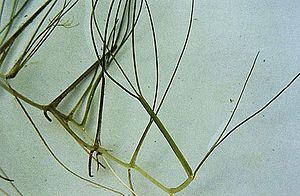
La Rupelle maritime ou Ruppie maritime, Ruppia maritima est une plante aquatique de la famille des Ruppiaceae.